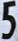
Number: 5